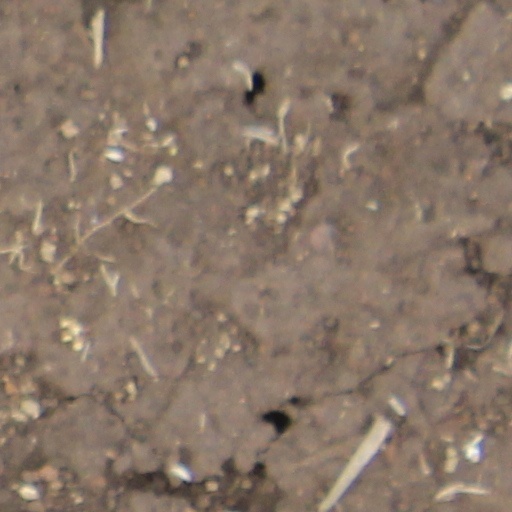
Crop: wheat